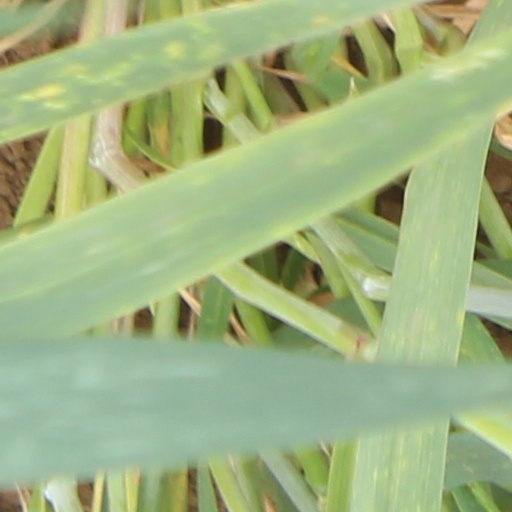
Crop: wheat